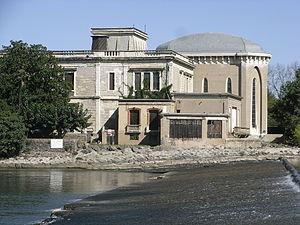
Le château Laurens à Agde (34) en France, construction de 1897 à 1901. Monument classé en 1996.
Agde est une commune française située dans le département de l'Hérault, en région Occitanie.